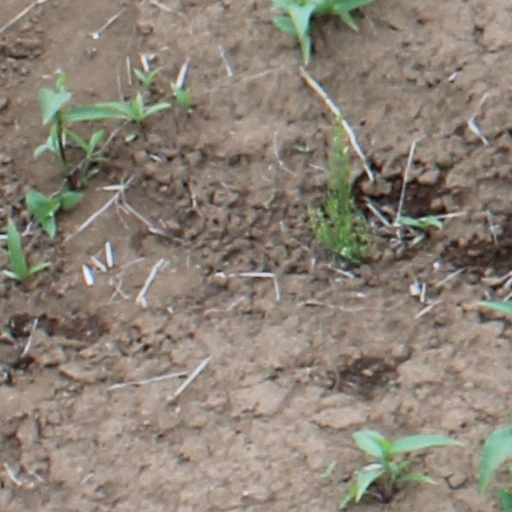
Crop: wheat